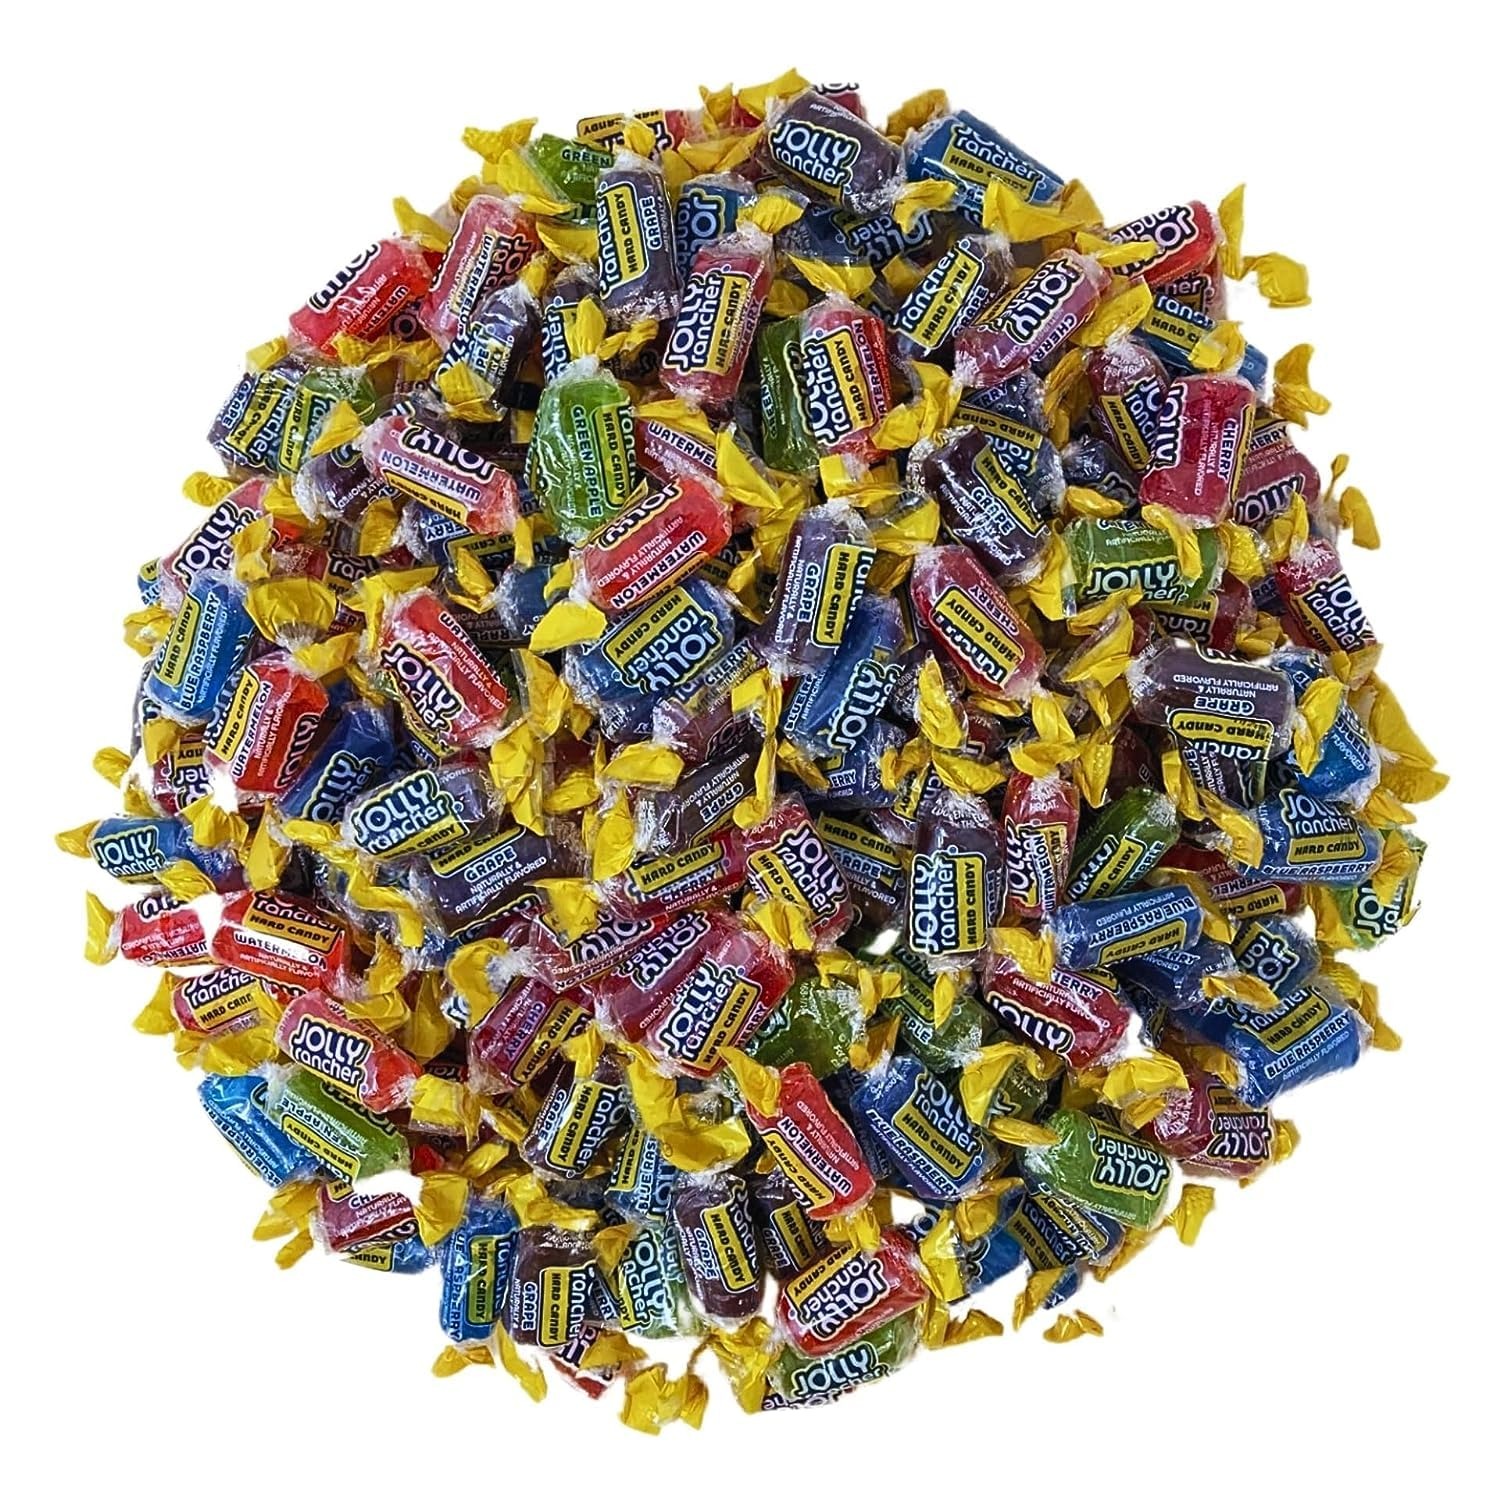
Item Name: CandyKrave Jolley Rancher Premium Flavored Hard Candy - Individually Wrapped - Bulk Candy Bag - Long-Lasting Fruit Flavor Delight - Resealable Bag (1 Pound, Assorted)
Bullet Point 1: 𝗗𝗲𝗹𝗶𝗰𝗶𝗼𝘂𝘀 𝗙𝗹𝗮𝘃𝗼𝗿: Enjoy the untamed fruit flavor of Jolly Rancherr Flavored Hard Candy, perfect for satisfying your sweet cravings. Enjoy a variety of mouthwatering flavors in every bag, including watermelon, green apple, cherry, grape, and blue raspberry. Tastes that feels good.
Bullet Point 2: 𝗖𝗼𝗻𝘃𝗲𝗻𝗶𝗲𝗻𝘁 𝗕𝘂𝗹𝗸 𝗖𝗮𝗻𝗱𝘆 𝗕𝗮𝗴: Indulge in your favorite flavor without wasting time searching for different places. Our bulk candy bag ensures you have plenty of delicious hard candies at hand.The packaging is not only visually appealing but also helps maintain the freshness and integrity of each piece.
Bullet Point 3: 𝗣𝗲𝗿𝗳𝗲𝗰𝘁 𝗳𝗼𝗿 𝗔𝗹𝗹 𝗔𝗴𝗲𝘀: Adults and kids of all ages will love these individually wrapped hard candies, providing a long-lasting and delightful treat. Whether you're a kid at heart or a seasoned candy connoisseur, our candies are sure to delight taste buds of all ages. So, go ahead, unwrap a moment of happiness and savor the sweetness!
Bullet Point 4: 𝗩𝗲𝗿𝘀𝗮𝘁𝗶𝗹𝗲 𝗳𝗼𝗿 𝗔𝗻𝘆 𝗢𝗰𝗰𝗮𝘀𝗶𝗼𝗻: Our hard candies are great for birthdays, holidays, sweet tables, parties, weddings, movie nights, and more. They also make delightful office treats or additions to candy bowls. The gradual dissolution of the hard candy ensures a gradual release of flavor, contributing to the overall enjoyment.
Bullet Point 5: 𝗙𝗿𝗲𝘀𝗵𝗻𝗲𝘀𝘀 𝗚𝘂𝗮𝗿𝗮𝗻𝘁𝗲𝗲𝗱: We take pride in the distinct taste and freshness of our candies. If you're not satisfied with your choice, we offer a money-back guarantee.You can get assistance from our customer service team if you have any questions or issues.
Product Description: Savor the exquisite taste of Jolley Rancher Premium Flavored Hard Candy - a burst of juicy goodness that will leave your taste buds wanting more. Individually wrapped and thoughtfully packed in a convenient bulk candy bag, our hard candies promise a delightful and long-lasting fruit flavor experience. Experience the convenience of our bulk candy bag, allowing you to stock up on your favorite flavor without the hassle of searching different places. Whether you're planning a special event or simply want to keep your candy bowl well-stocked, our hard candies are your ultimate go-to choice. Appealing to all ages, from kids to adults, our individually wrapped hard candies offer a burst of flavor in every bite. Enhance your gatherings with these versatile delights, perfect for birthdays, holidays, weddings, movie nights, and more. Treat your loved ones to the joy of our hard candies and make any occasion even sweeter. Freshness and quality are our top priorities. Our candies are carefully sealed in premium quality, ensuring they stay fresh and easily accessible whenever you need a pick-me-up. We are confident in the exceptional taste and quality of our Premium Flavored Hard Candy. Should you find anything less than delightful, we ensures your satisfaction is our utmost priority. From the first taste to the last, let these candies become a cherished part of your snacking moments, elevating every experience with their exquisite and long-lasting fruit flavor delight.
Value: 70.0
Unit: Count

Price: 22.83